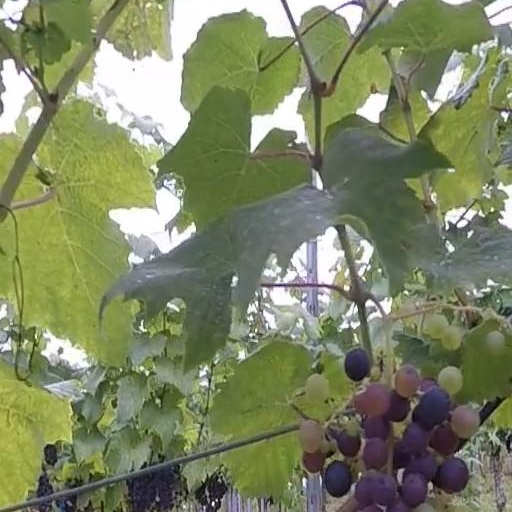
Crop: grape